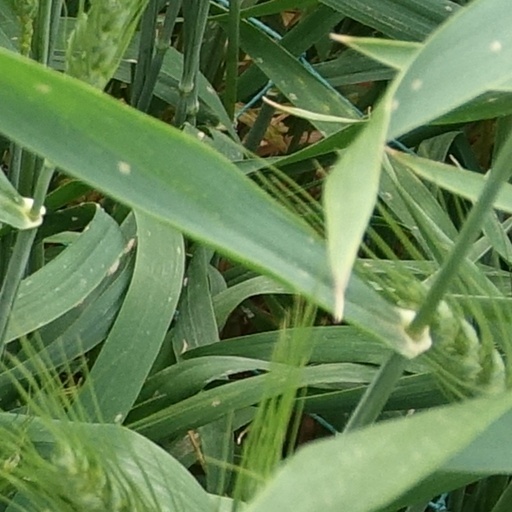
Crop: wheat